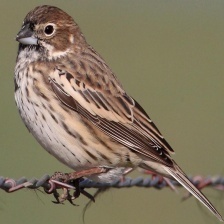
Species: LARK BUNTING
Scientific name: CALAMOSPIZA MELANOCORYS
ImageNet parent category: indigo_bunting